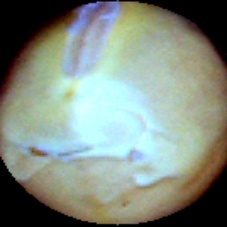
Label: Skin-damaged